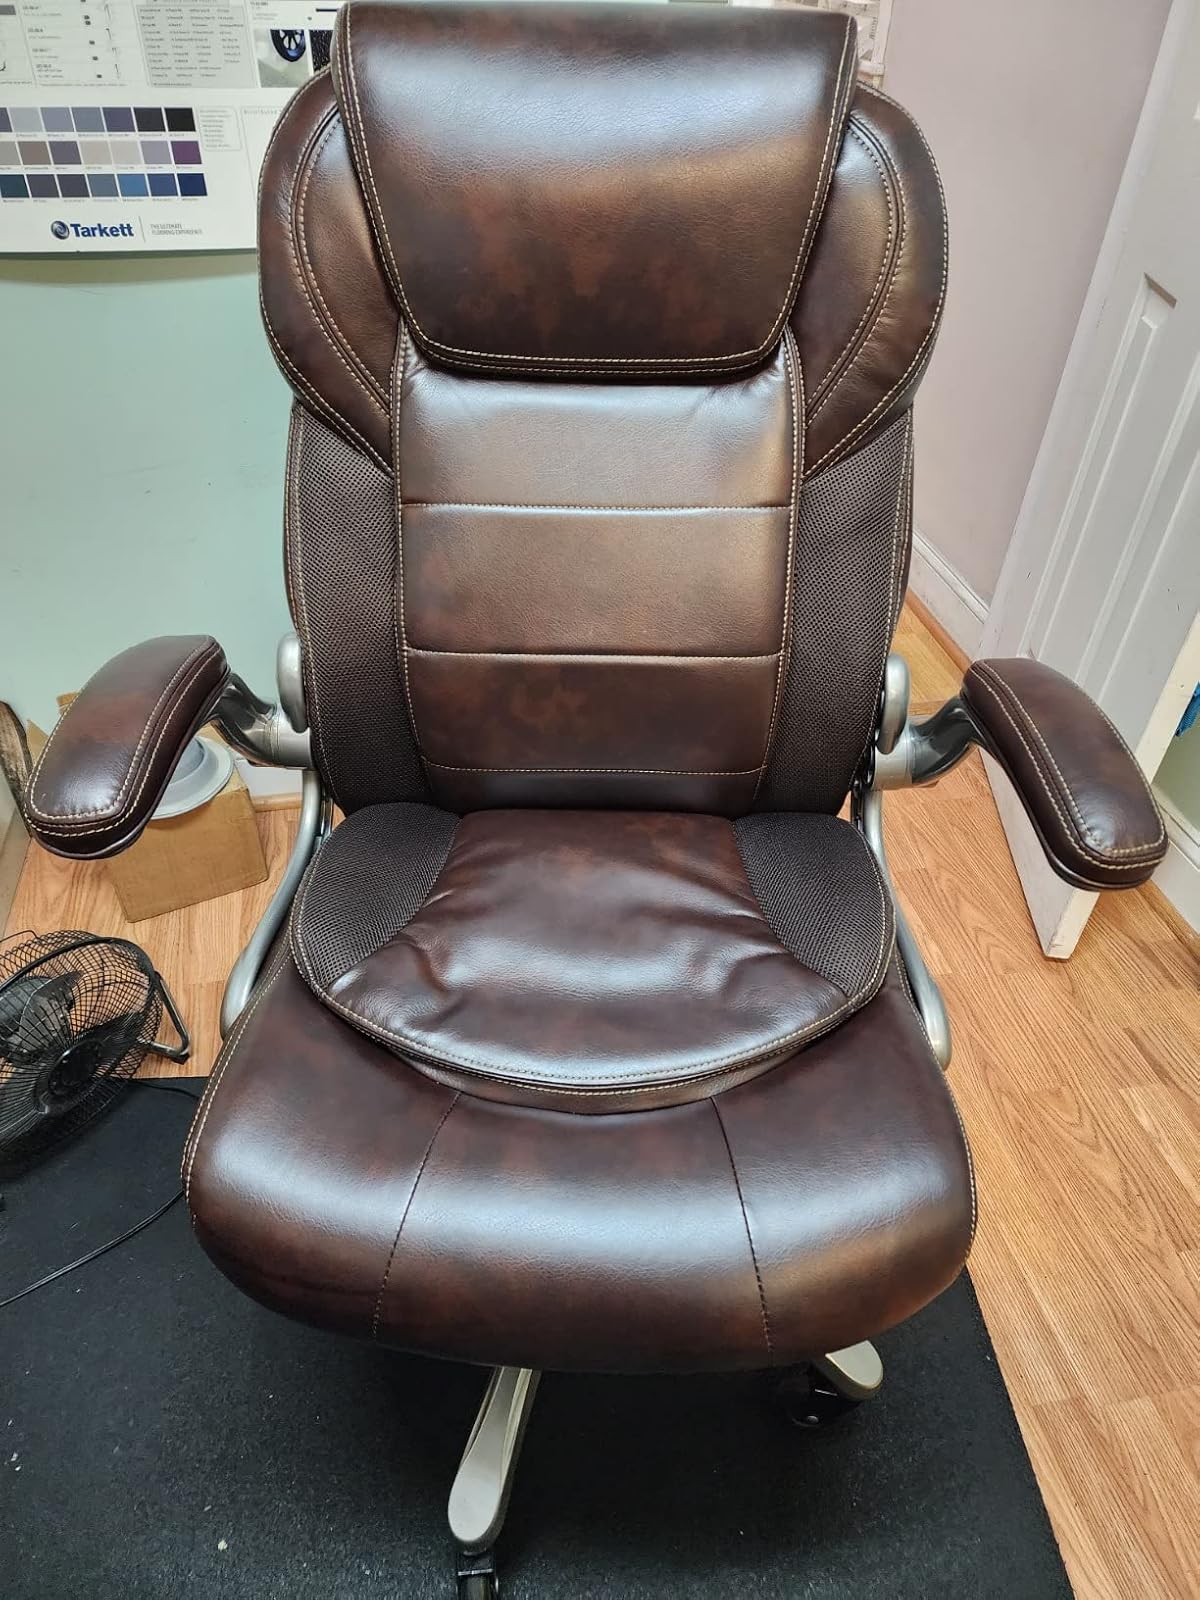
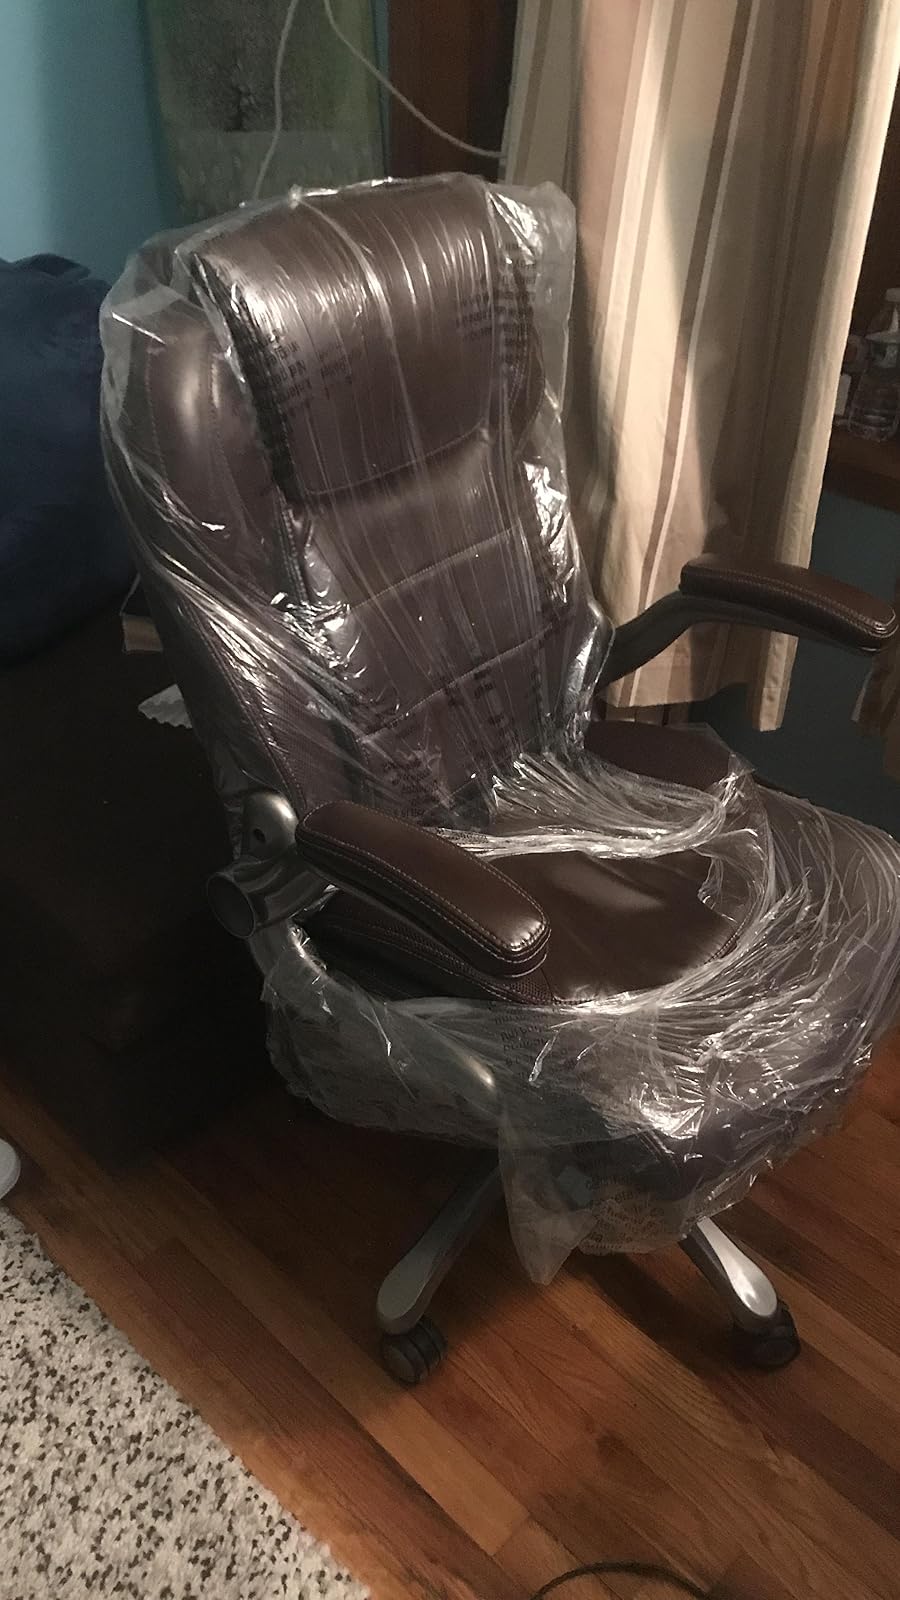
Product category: items_chair
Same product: yes